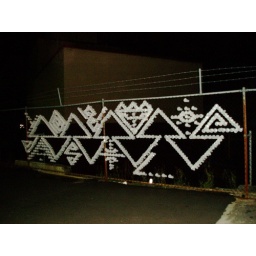
white plastic cups in a wire fence